Google Street View in North America

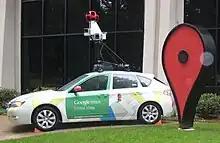
Taken in October 2010, a Google Maps Camera Car showcased on Google campus in Mountain View, California

In North America, Google Street View is available in Canada, the United States, Mexico, Guatemala, the Dominican Republic, Greenland, and limited coverage in some more areas.